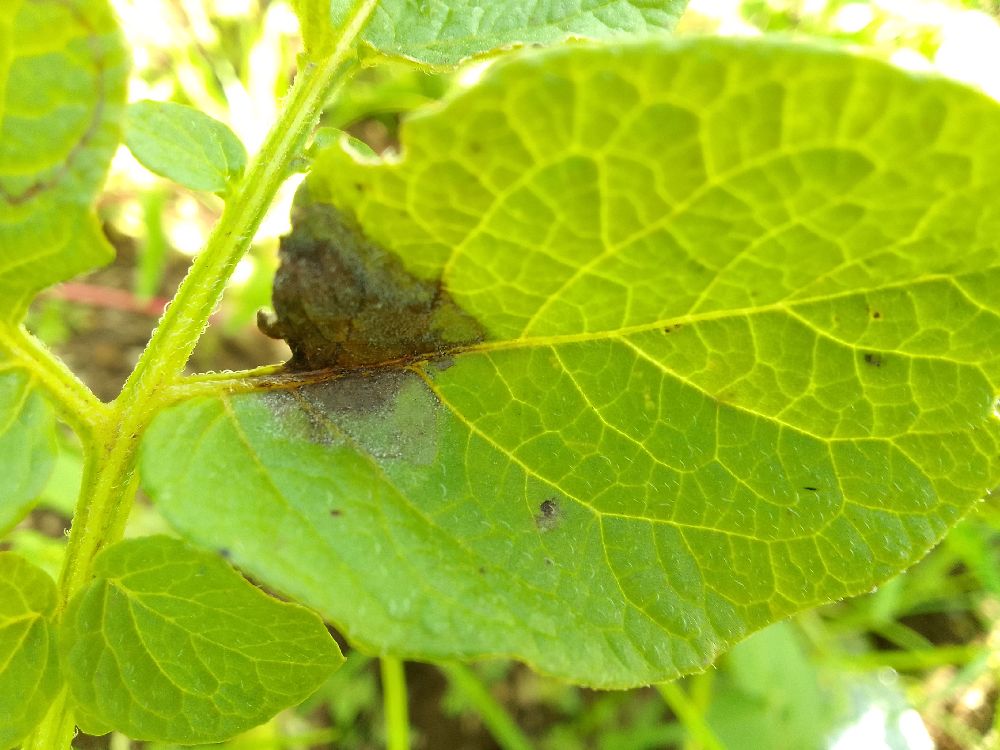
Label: Late blight